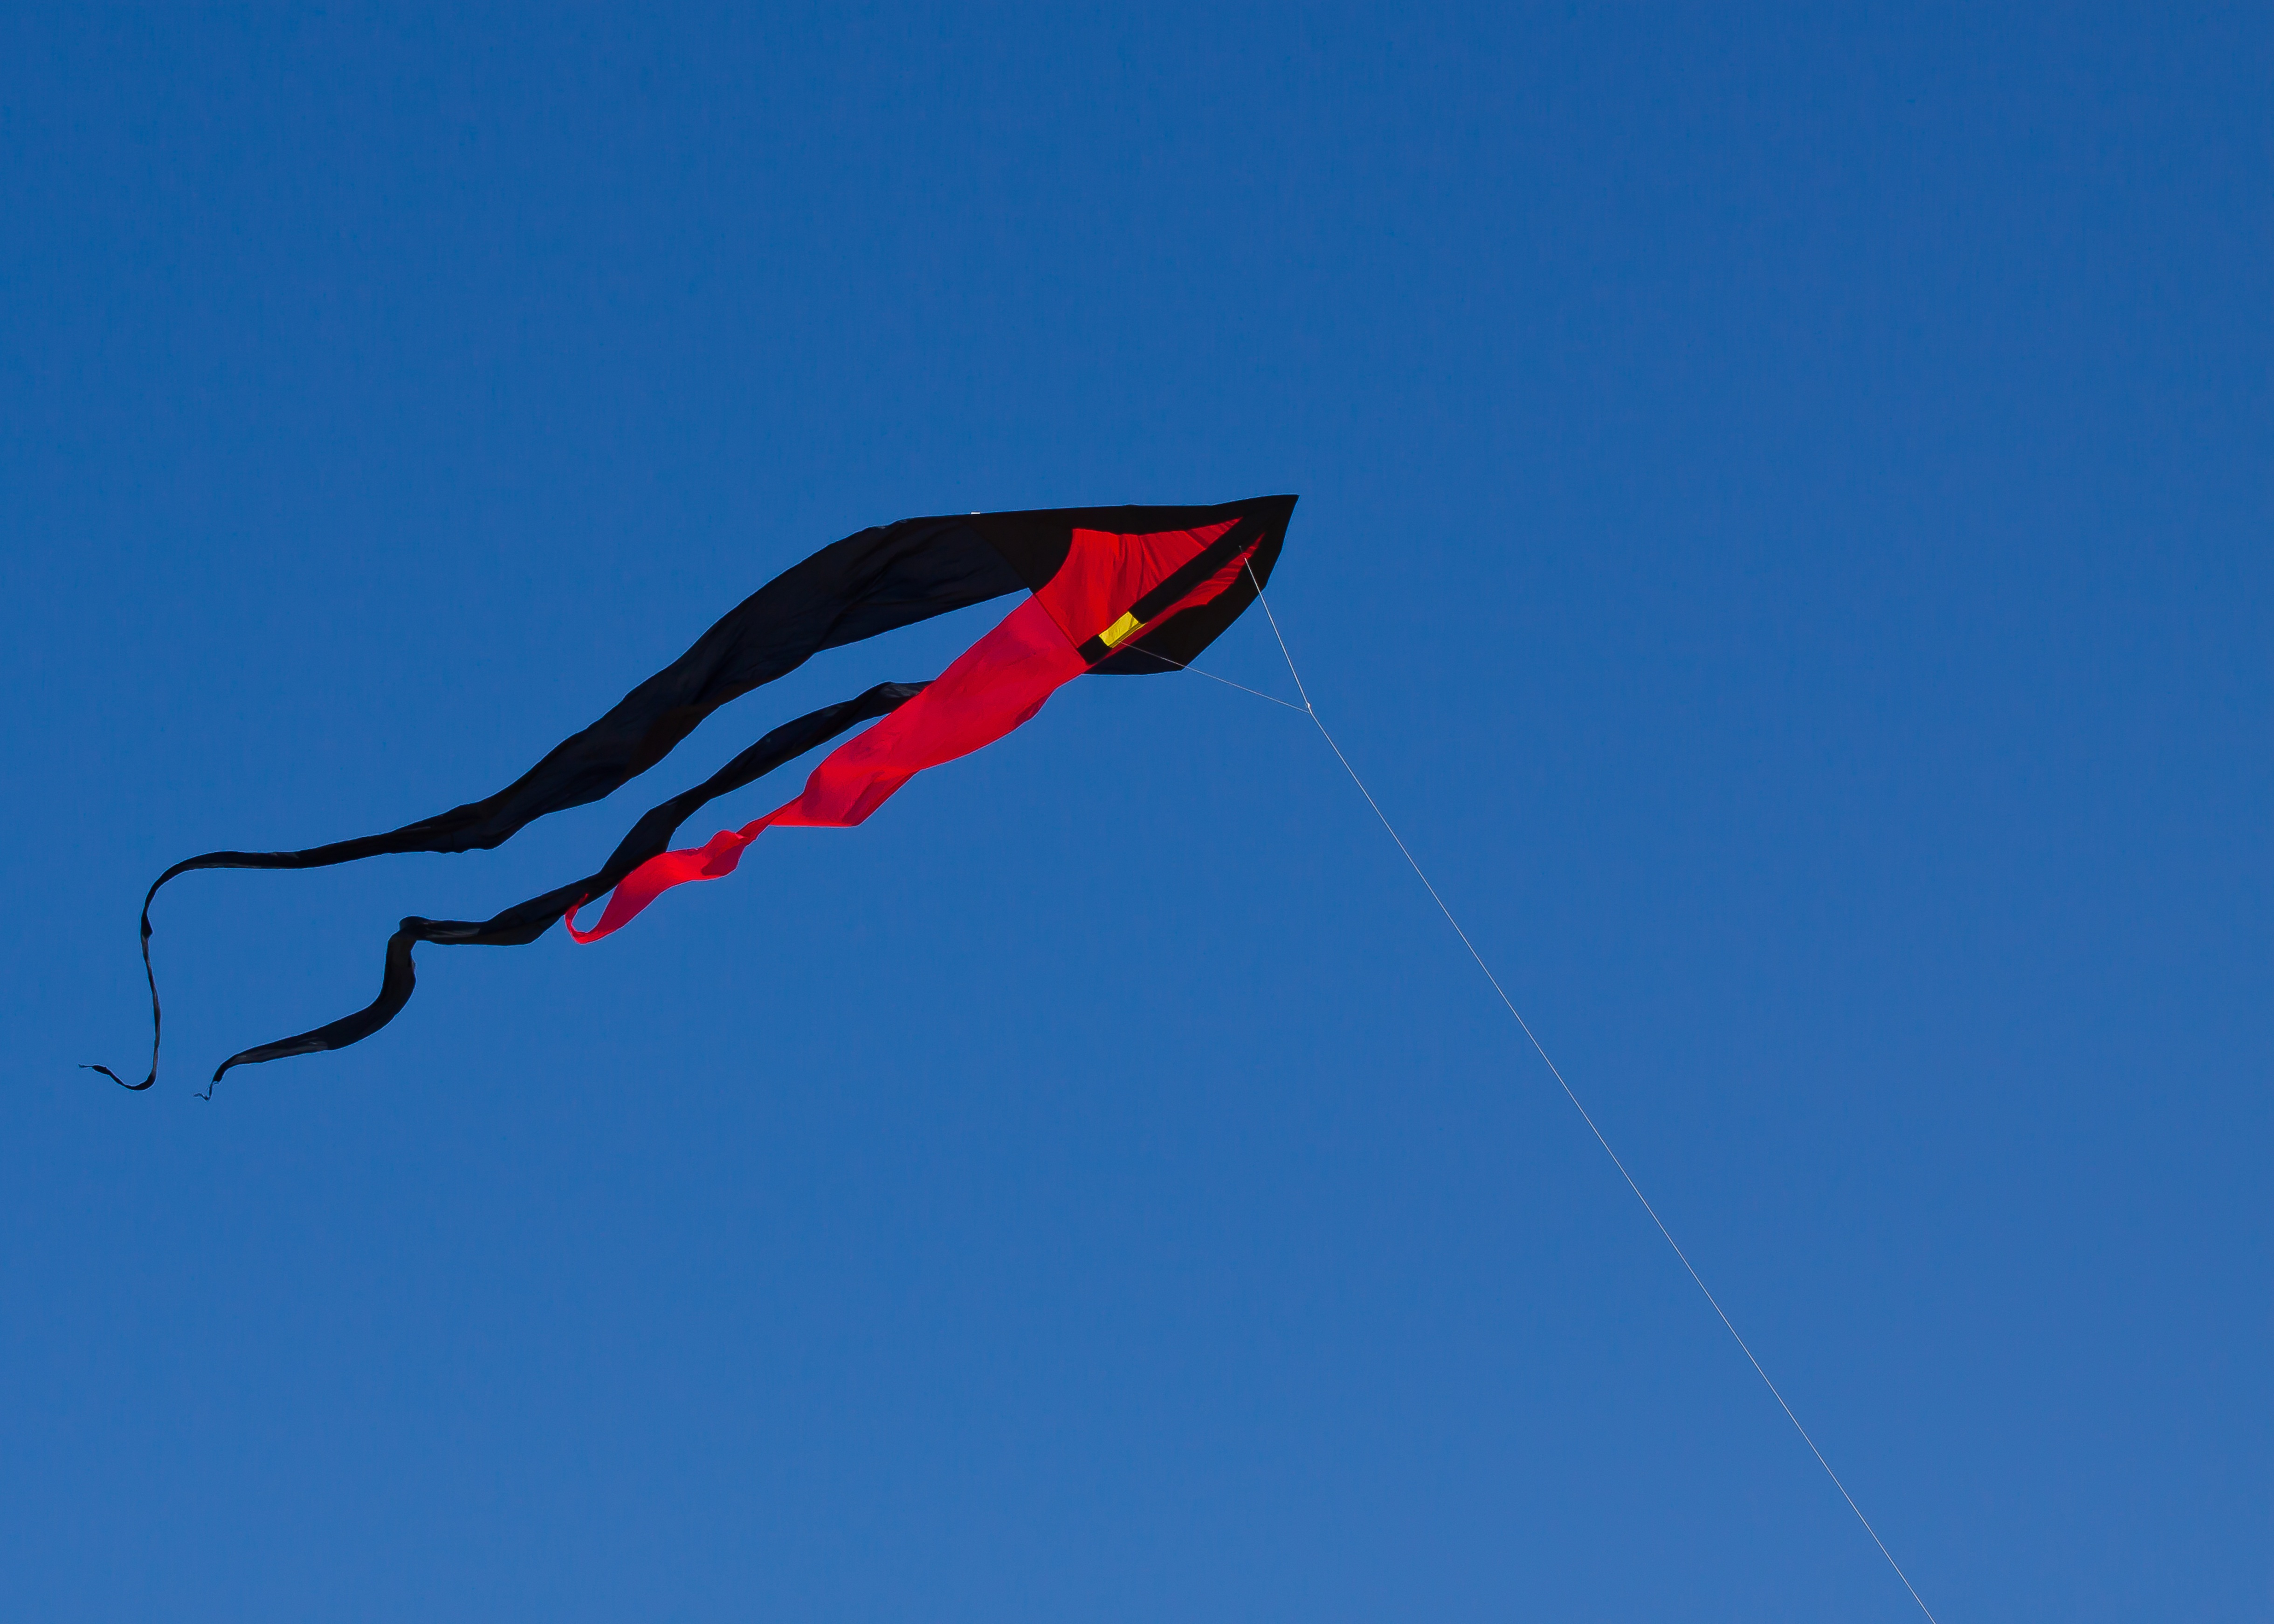
beach, sky, sun, sport, wind, fly, kite, blue, colorful, extreme sport, toy, clouds, sports, kite flying, windy, dragons, kites rise, dragon rising, flying kites, steering dragon, atmosphere of earth, windsports, kite sports, individual sports, sport kite